IceMole

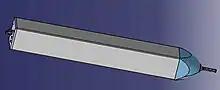
Exterior view of the new design IceMole2

The ice screw is located at the tip of the melting head and generates a driving force that presses the melting head